ENIC Group

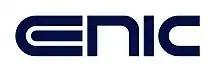
ENIC Logo

ENIC Group (formerly English National Investment Company) is a British investment company. ENIC is owned by the family trust of Joe Lewis. ENIC's Bahamas-registered subsidiary, ENIC International Limited, currently holds 86.58% of the total issued share capital of English Premier League club Tottenham Hotspur. Club chairman Daniel Levy and his family own 29.88% of the share capital of ENIC International Limited, while a discretionary trust of Lewis's family owns 70.12%.